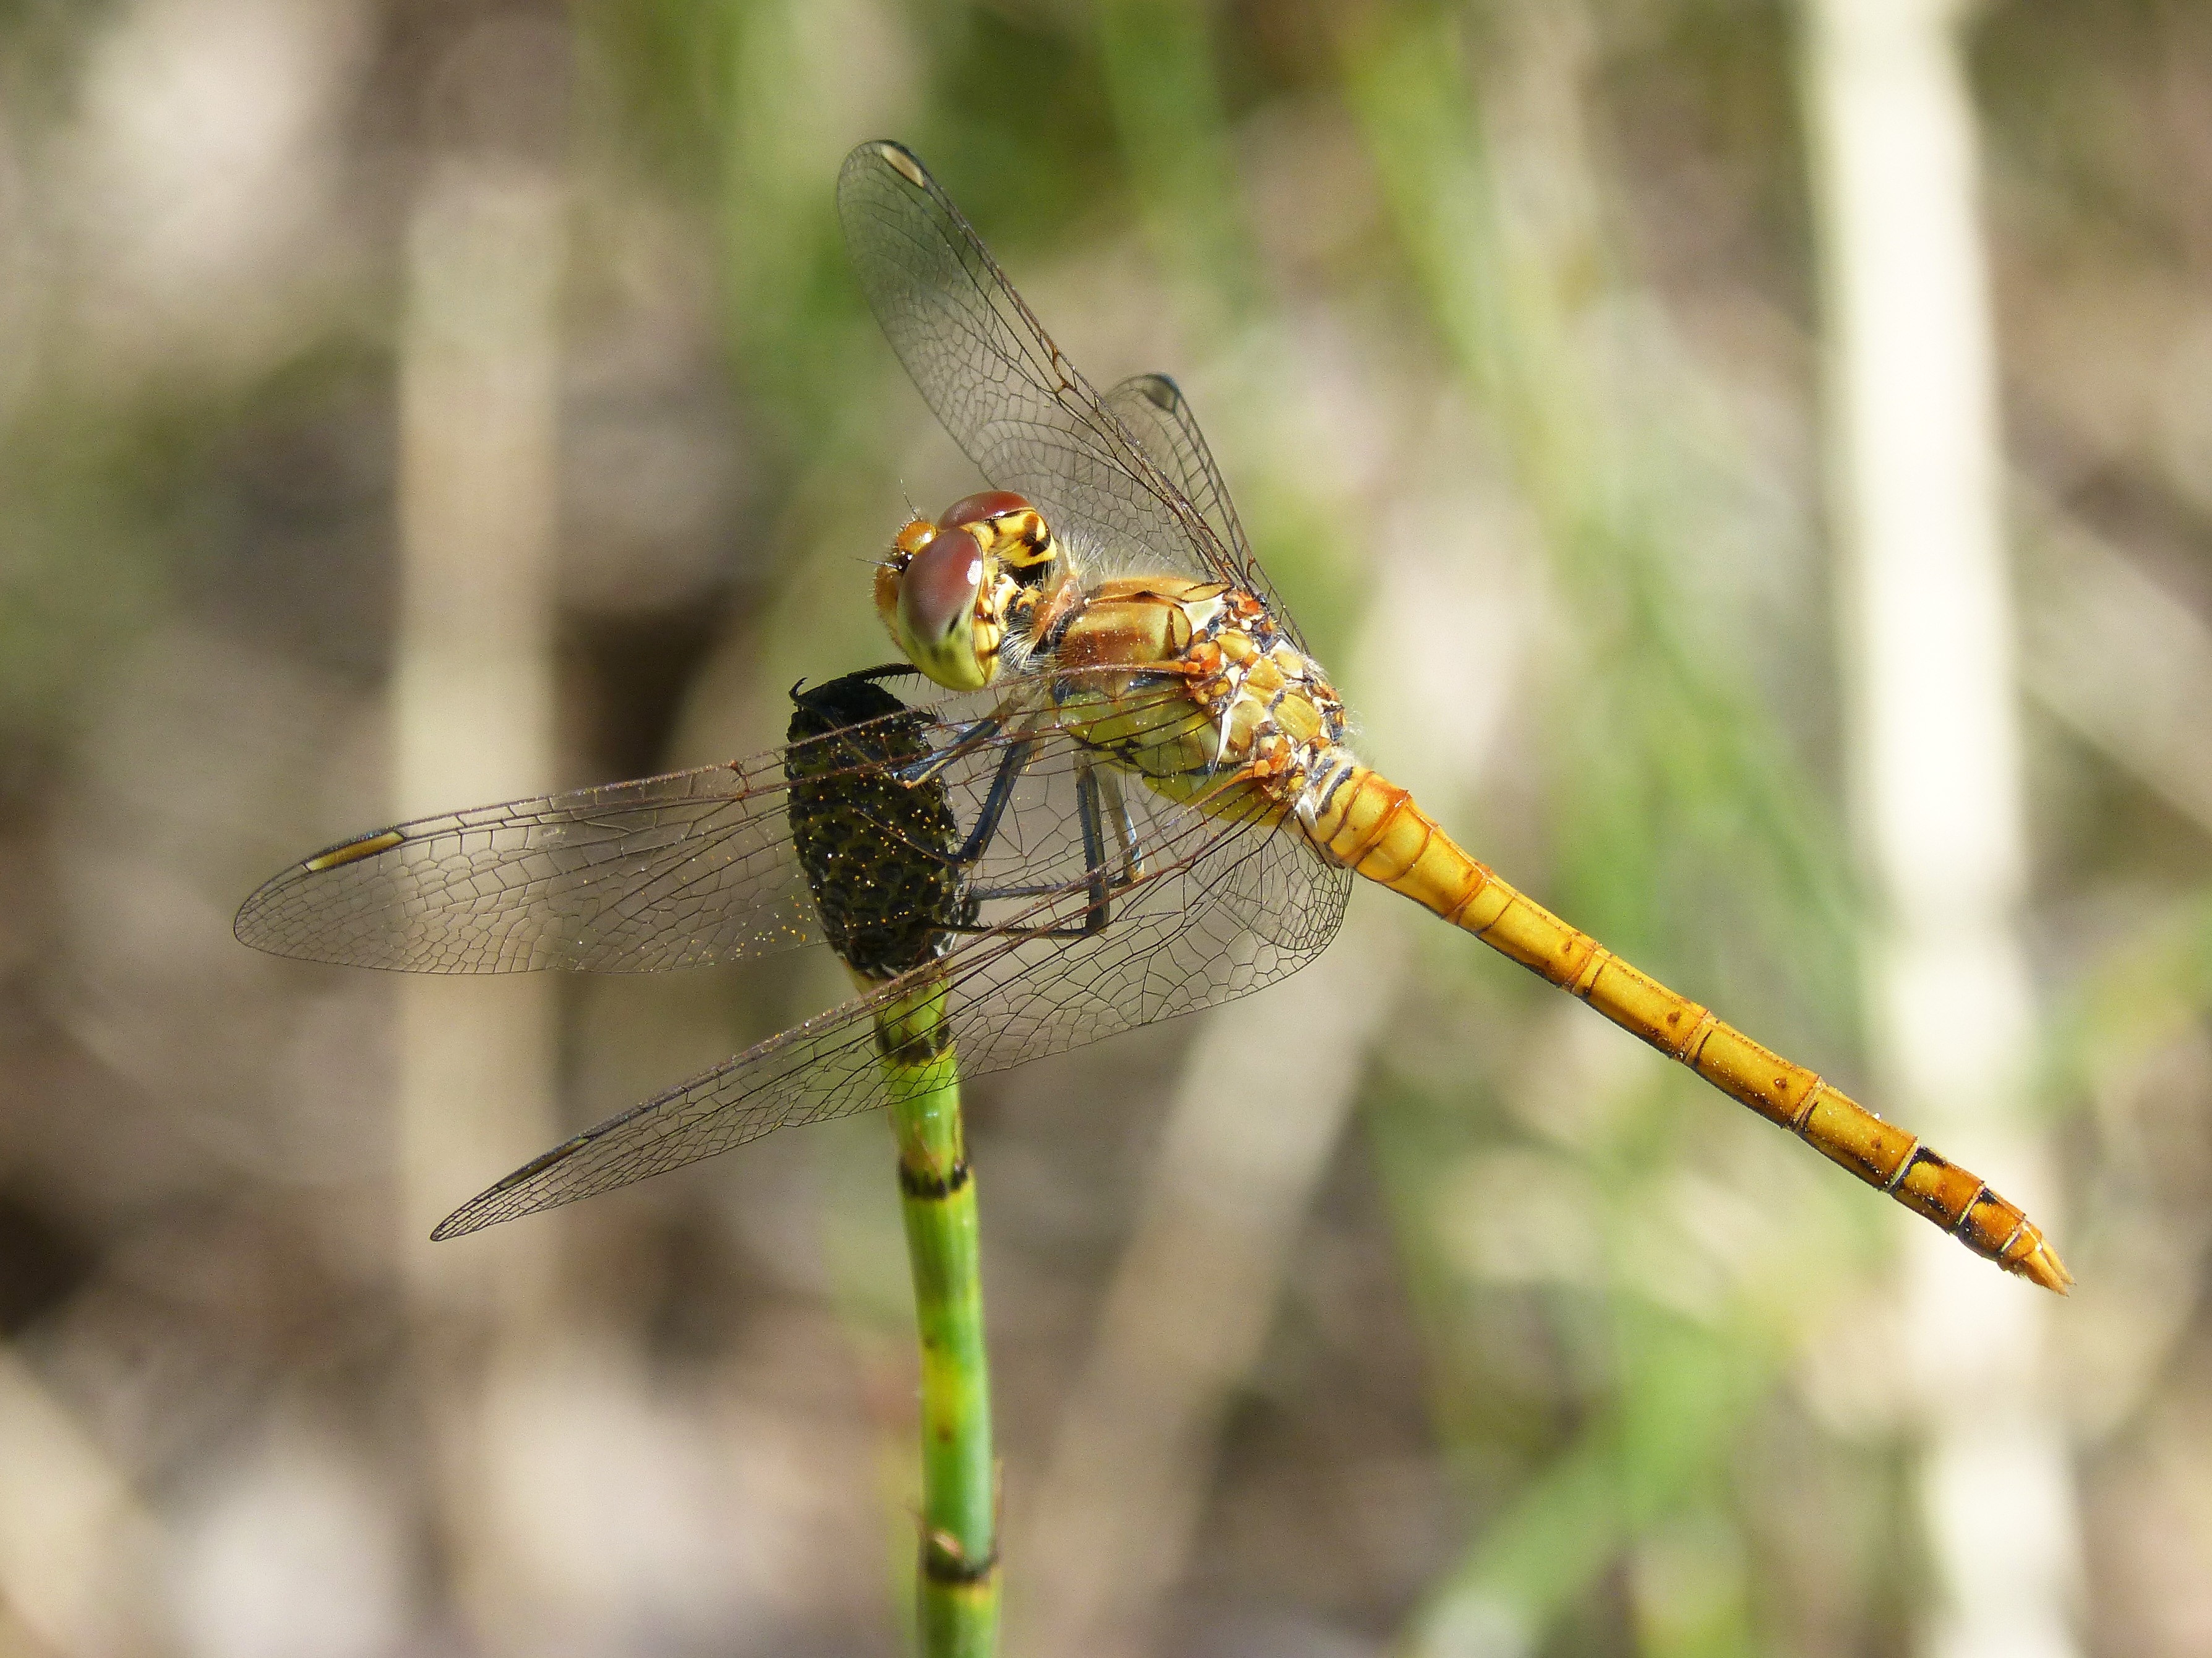
branch, insect, fauna, invertebrate, close up, dragonfly, damselfly, macro photography, arthropod, yellow dragonfly, cordulegaster boltonii, aquatic environment, plant stem, dragonflies and damseflies